Uri Geller

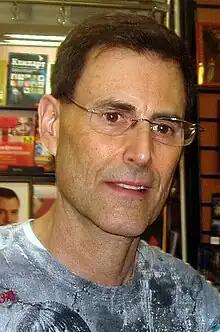
Geller in 2009

Uri Geller (born 20 December 1946) is an Israeli-British illusionist, magician, television personality, and self-proclaimed psychic. He is known for his trademark television performances of spoon bending and other illusions. Geller uses conjuring tricks to simulate the effects of psychokinesis and telepathy. Geller's career as an entertainer has spanned more than four decades, with television shows and appearances in many countries. Magicians have called Geller a fraud because of his claims of possessing psychic powers.